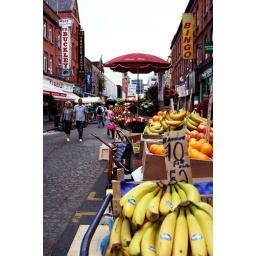
a market street in Dublin Ireland.